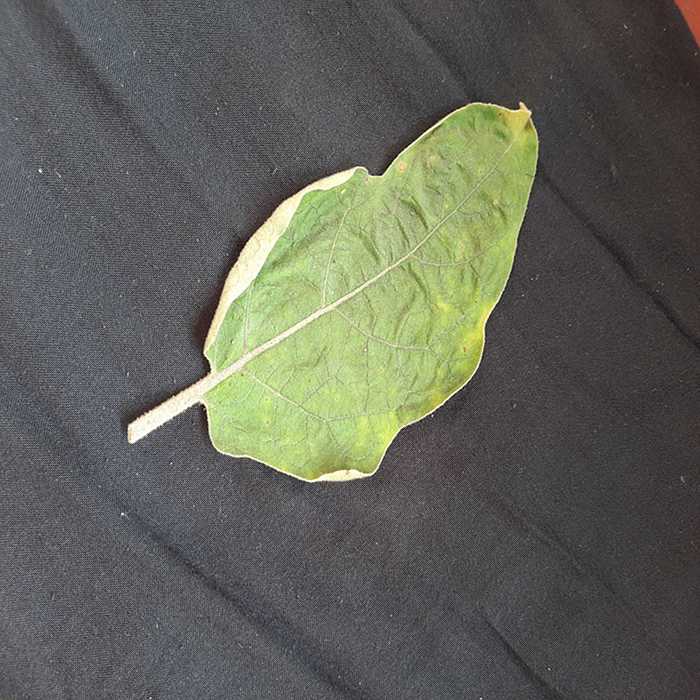
Plant: Eggplant
Label: Eggplant begomovirus